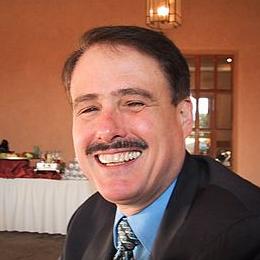
Age: 55